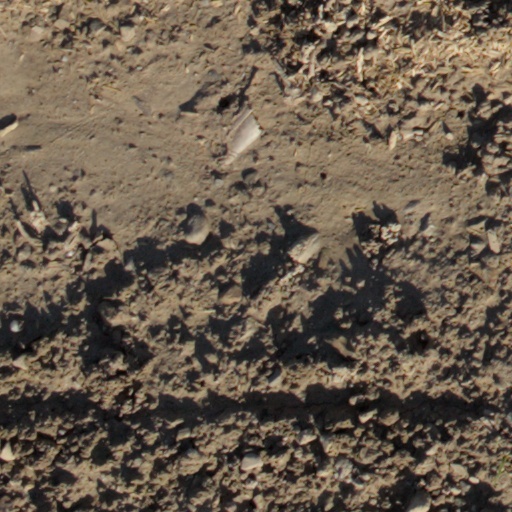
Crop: wheat